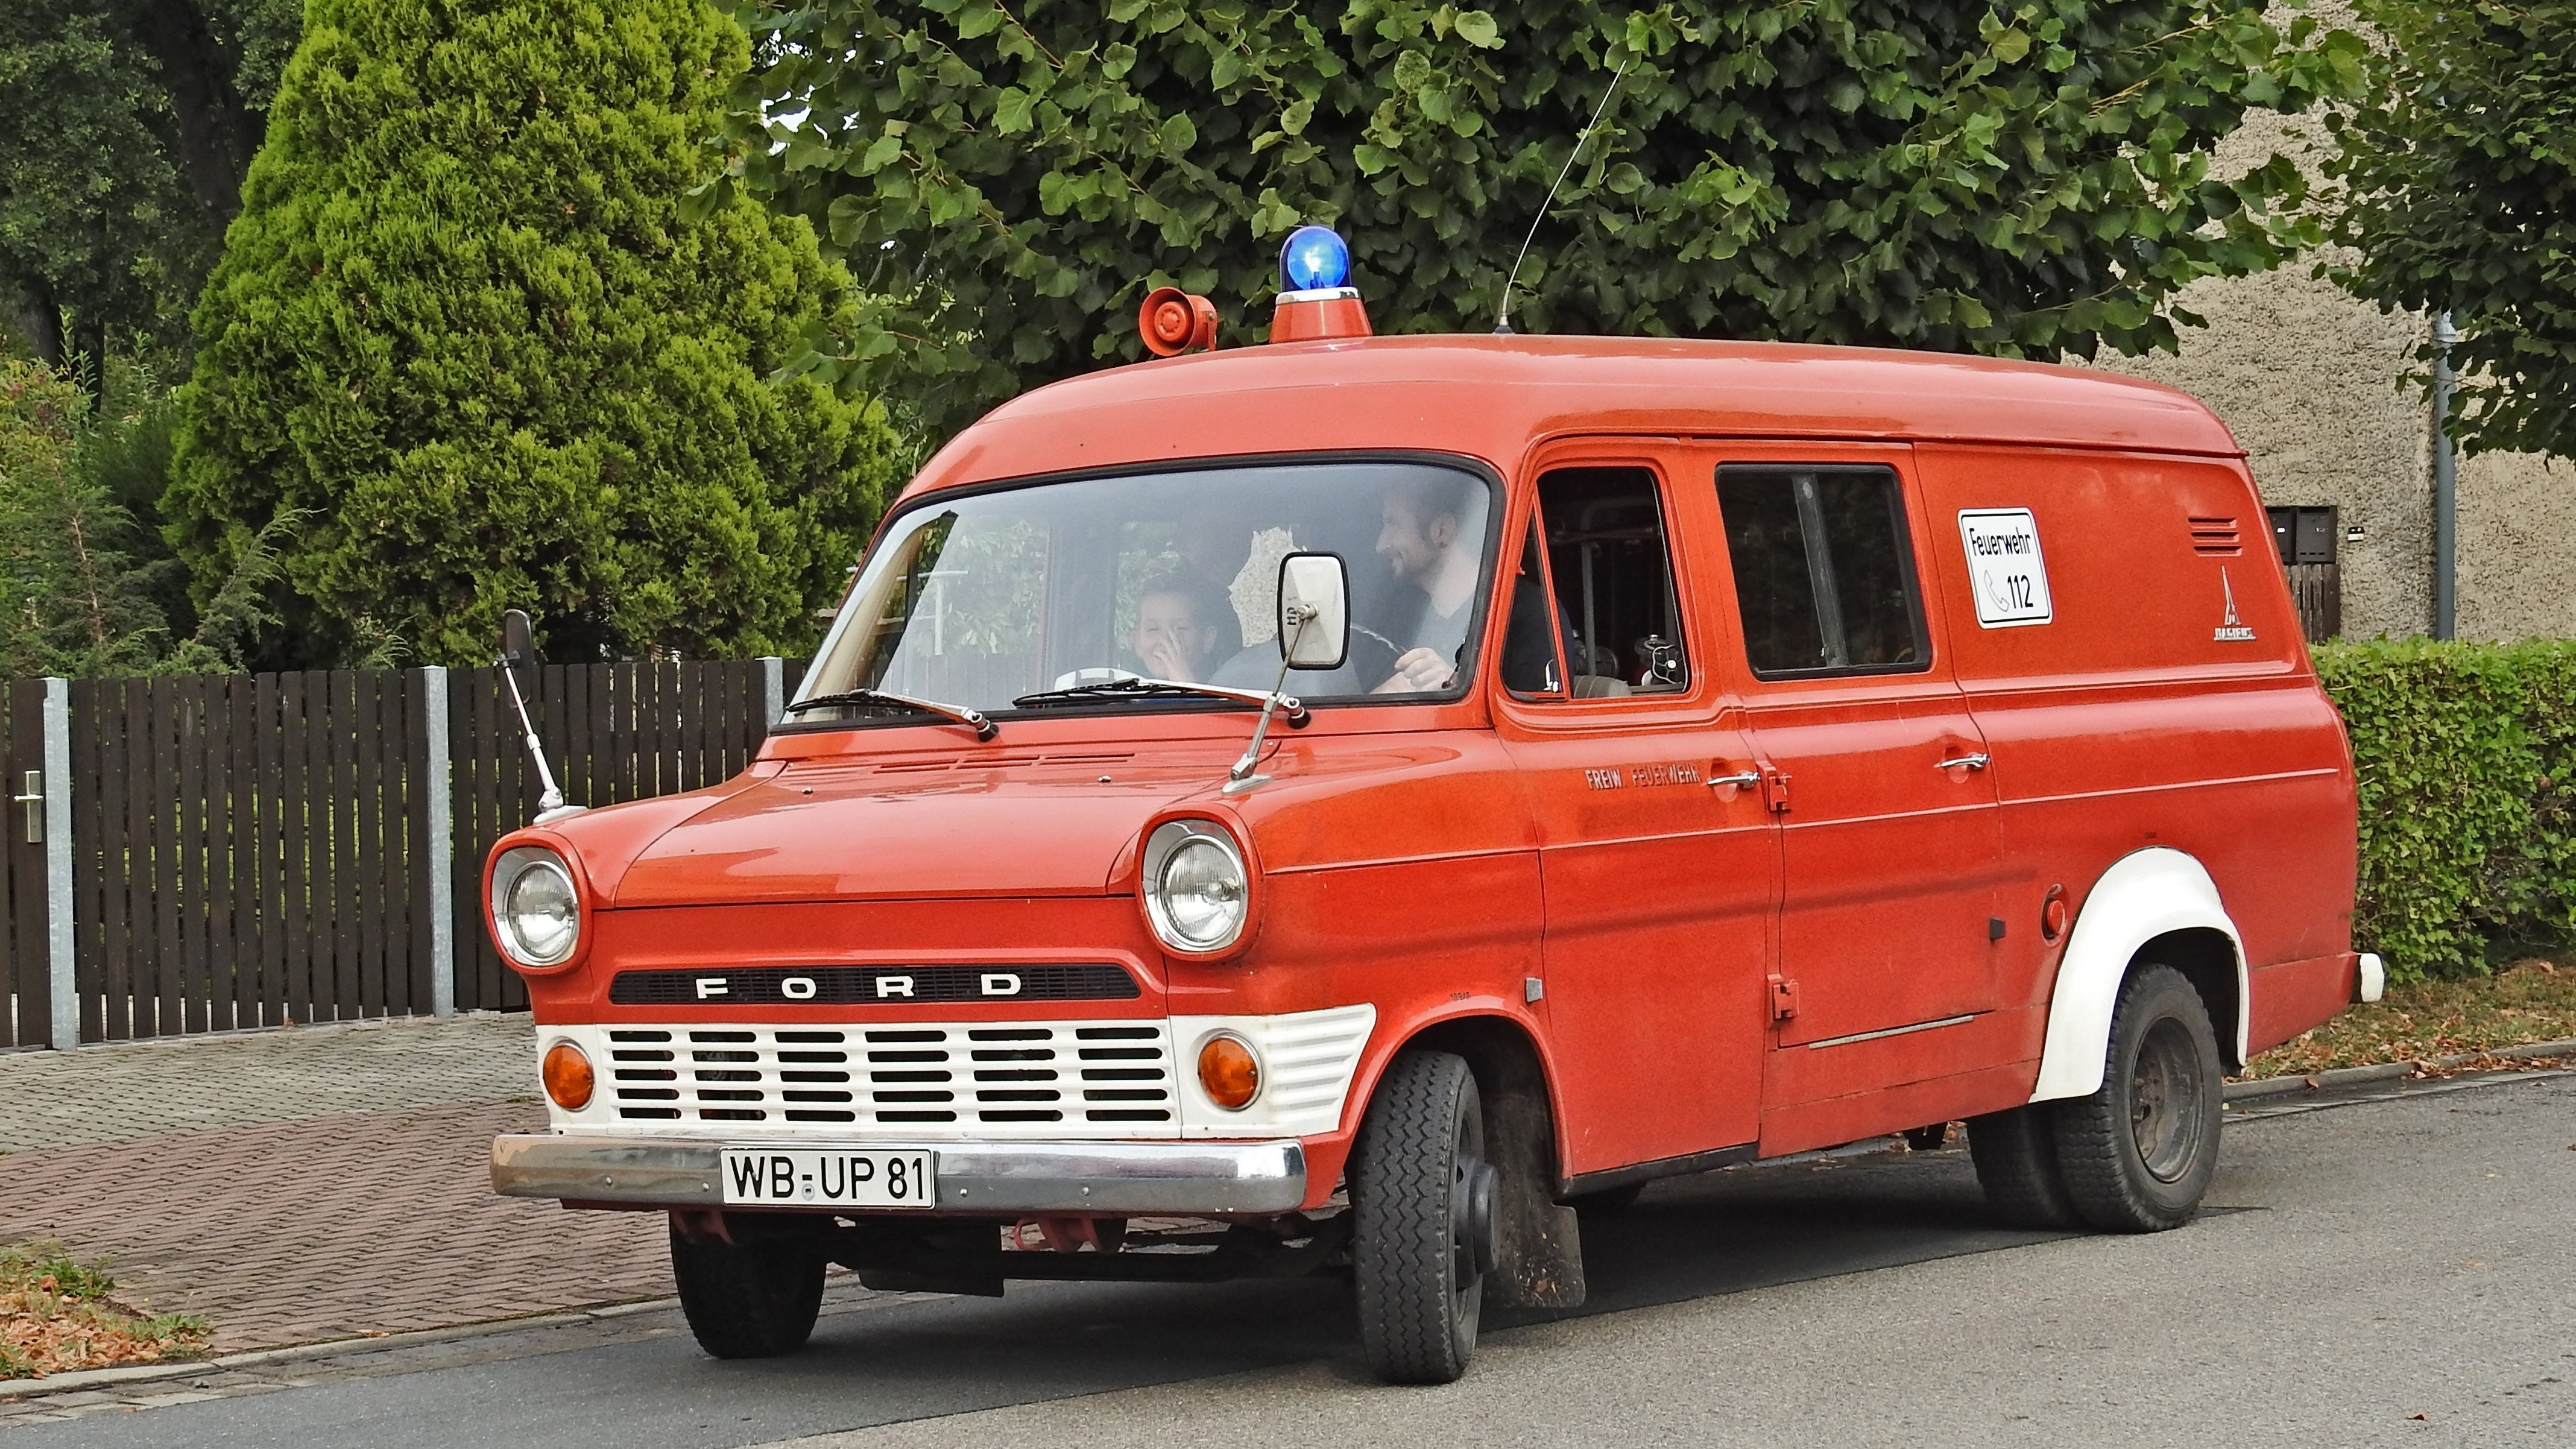
land vehicle, vehicle, car, motor vehicle, van, compact van, classic car, ford, emergency vehicle, classic, minivan, emergency